A Tale of Love and Darkness (film)

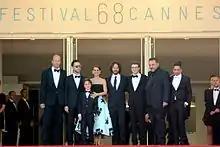
Director and cast at the 2015 Cannes Film Festival.

According to Portman, she optioned the rights to the book over tea, while visiting with Oz and his wife. It took her eight years to write the script and find funding, during which time she insisted that the adaptation remain in Hebrew.